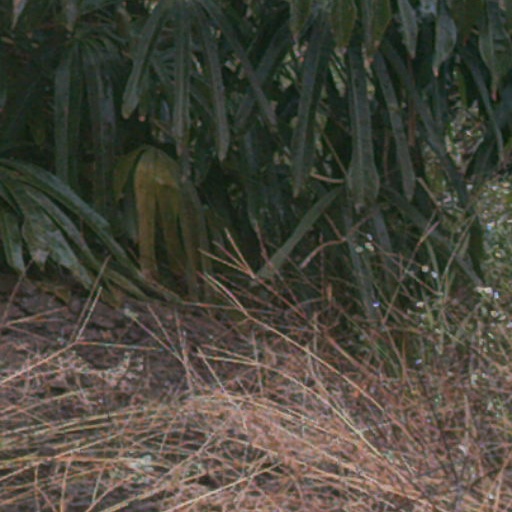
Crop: cassava